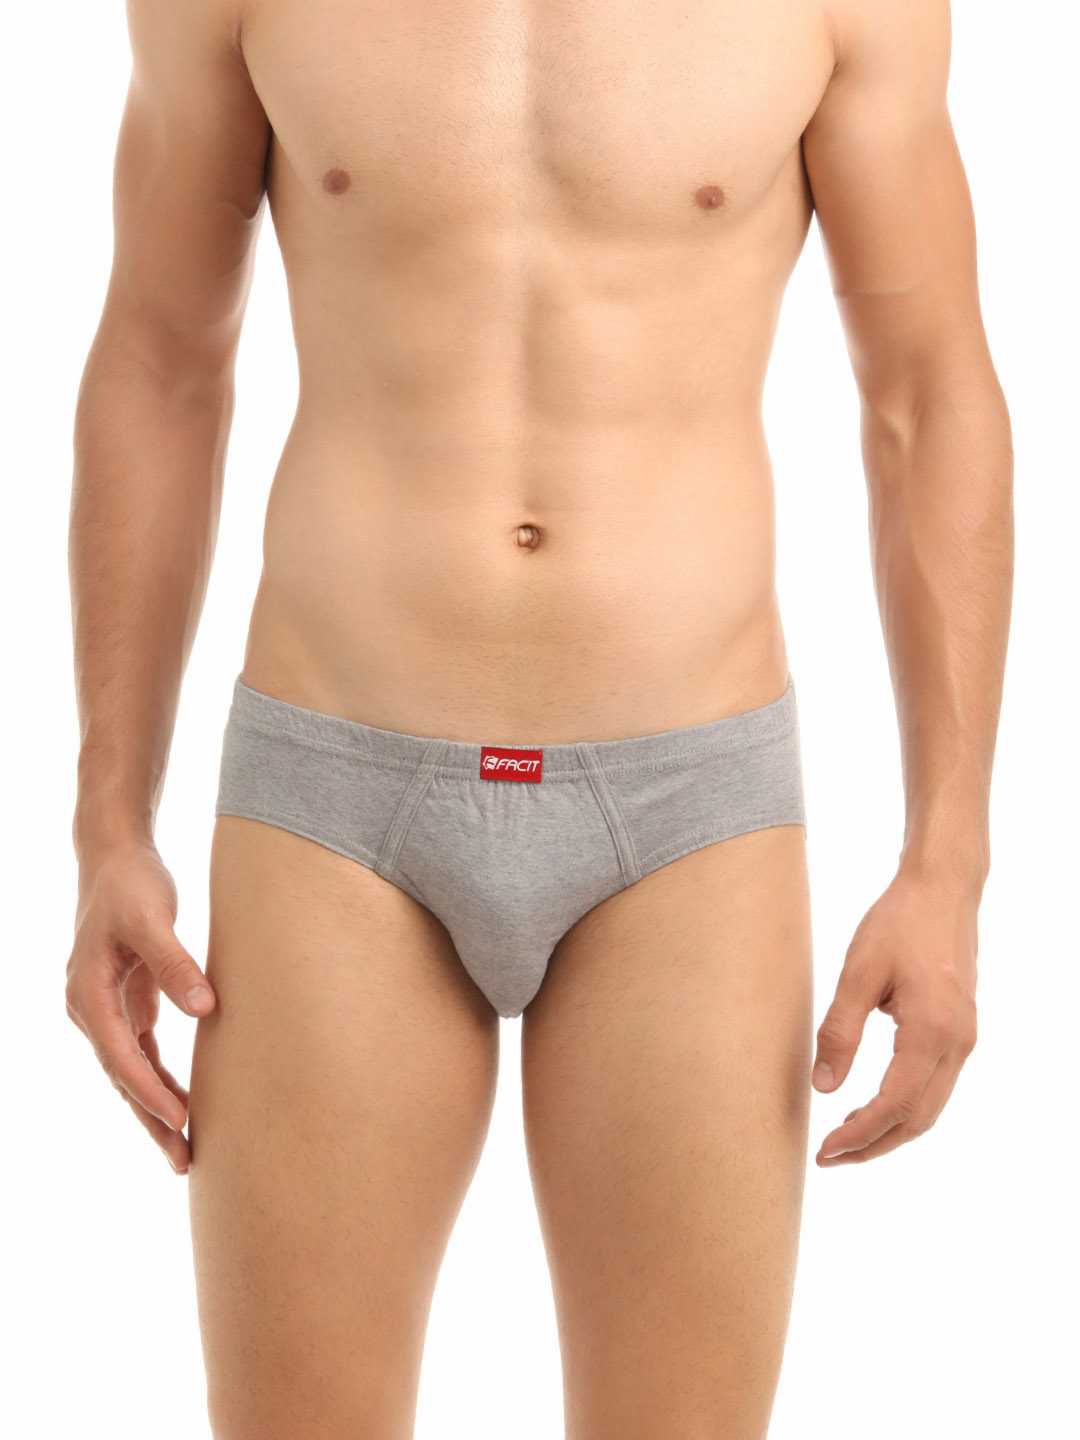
Facit Men Grey Melange Brief
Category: Apparel / Innerwear / Briefs
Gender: Men
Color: Grey Melange
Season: Summer 2016
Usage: Casual